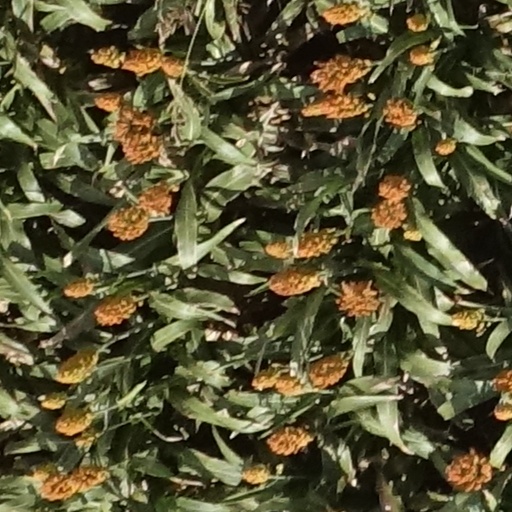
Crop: sorghum